Andreas Gryphius Theatre in Głogów

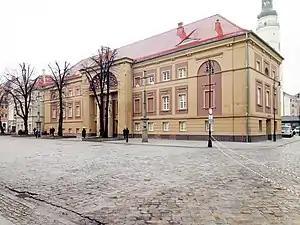
Theater - view from the east, 2019.

The Andreas Gryphius Theatre in Głogów - a classical theater building located in Głogów, in the central part of the Old Town, next to the town hall. It was built in 1799 according to the design by Christian Valentin Schultze as the seat of a multi-department theater, offering several stage genres at once. The theater operated in the building almost until the end of World War II, when the edifice, along with the entire town, was destroyed as a result of the Soviet offensive on Głogów. In the following decades, different concepts of rebuilding the Głogów theater were proposed, but none of them was implemented. Eventually, the building was rebuilt to its pre-destruction condition in 2017-2019 to house a branch of the Municipal Cultural Center and at the same time host concerts and performances, as well as conferences.